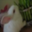
Label: rabbit